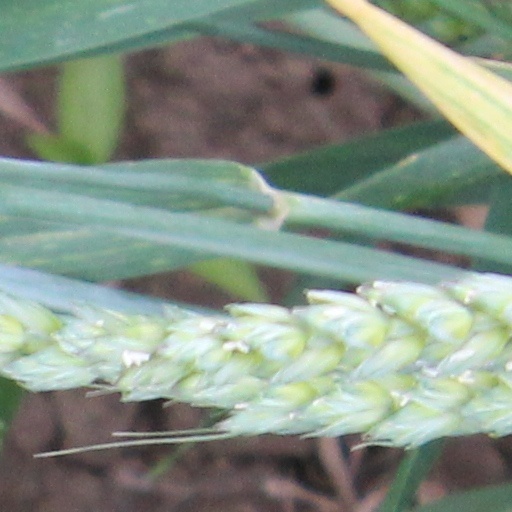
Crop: wheat